North Korea at the Olympics

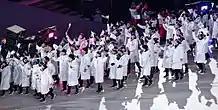
The unified Korean team at the 2018 Winter Olympics opening ceremony

North Korea's first Olympic appearance was in the 1964 Winter Olympics at Innsbruck, Austria. The nation participated in its first Summer Olympic Games eight years later at the 1972 Munich Olympics. Since then, the nation has appeared in every Summer Games, except when North Korea joined the Soviet-led boycott of the 1984 Summer Olympics, when they boycotted the 1988 Games in Seoul, South Korea, and in 2020, citing COVID-19 concerns.